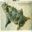
Label: frog